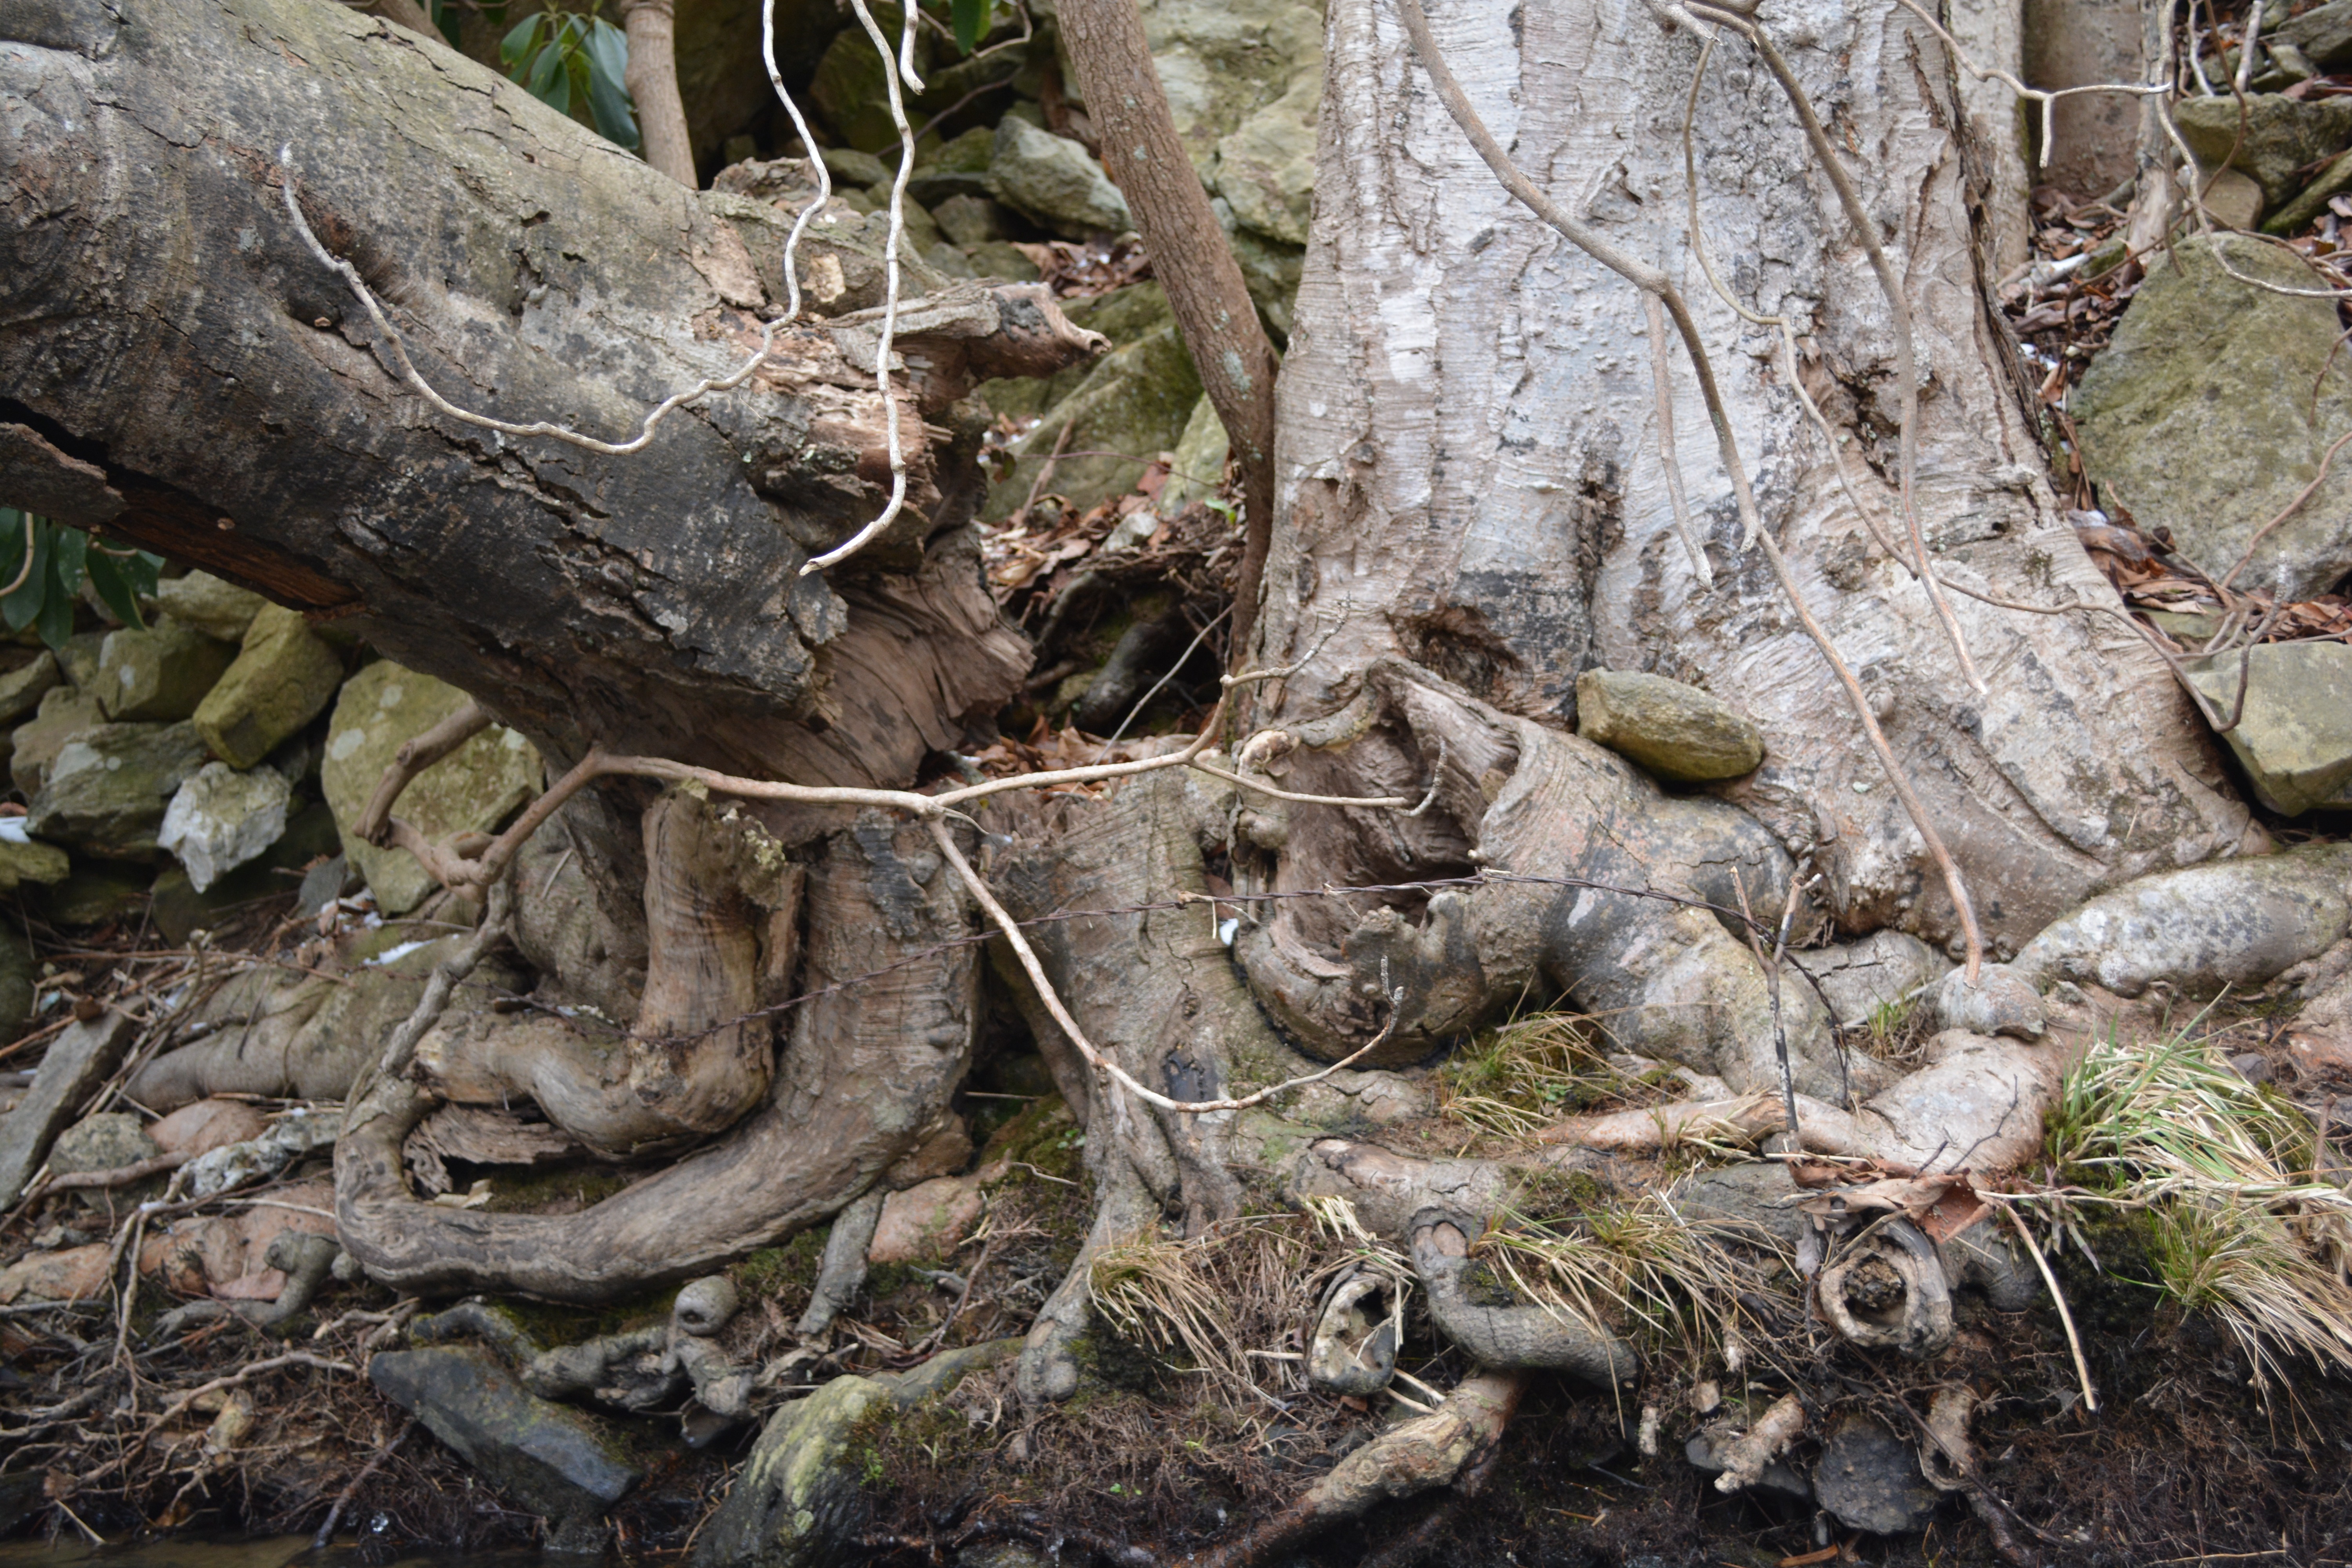
tree, nature, forest, wilderness, plant, wood, trunk, wildlife, environment, botany, reptile, agriculture, flora, fauna, root, outdoors, woods, woodland, tree roots, organic, gnarly, woody plant